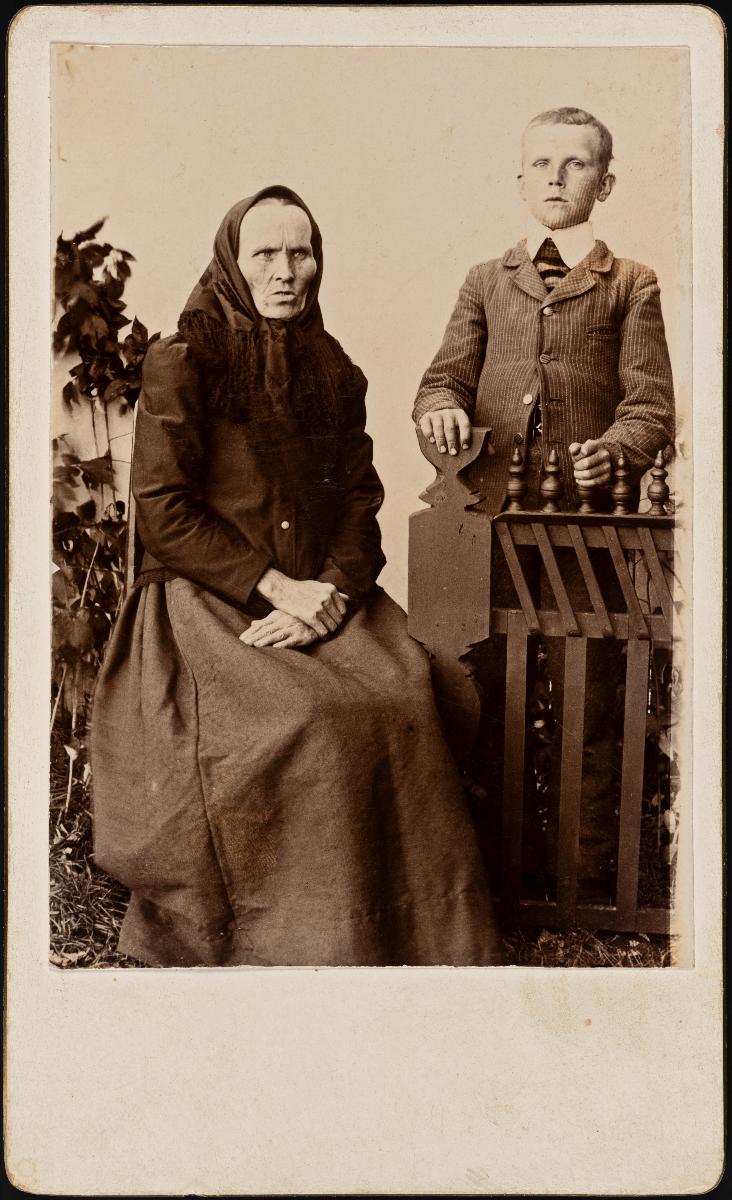
Gustava Harju (1846 - 1901) istuu tuolilla ja hänen lapsenlapsensa Herman Harju (1887 - 1969) seisoo vieressä.
sisällön kuvaus: Gustava Harju (1846 - 1901) istuu tuolilla ja hänen lapsenlapsensa Herman Harju (1887 - 1969) seisoo vieressä. Kuva on otettu ulkona seinän vierustalla, sillä maassa näkyy ruohoa ja taustalla jonkinlainen köynnöskasvi. mustavalkoinen
Ajankohta: kuvausaika 1898
Aiheet: Harju, Gustava, Harju, Herman, miljöömuotokuvat, isoäidit, lapsenlapset, aidat, koristeveisto, aluskasvillisuus, köynnöskasvit, röijyt, huivit, irtotakit, pojat (ikäryhmät), grandmothers, grandchildren, fences, wood sculpture, undervegetation, climbing plants, scarves, boys, far- och mormödrar, barnbarn, staket, konstslöjd, klätterväxter, skarfar, pojkar